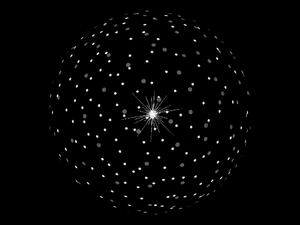
Illustration d'un essaim de Dyson.